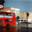
Label: bus